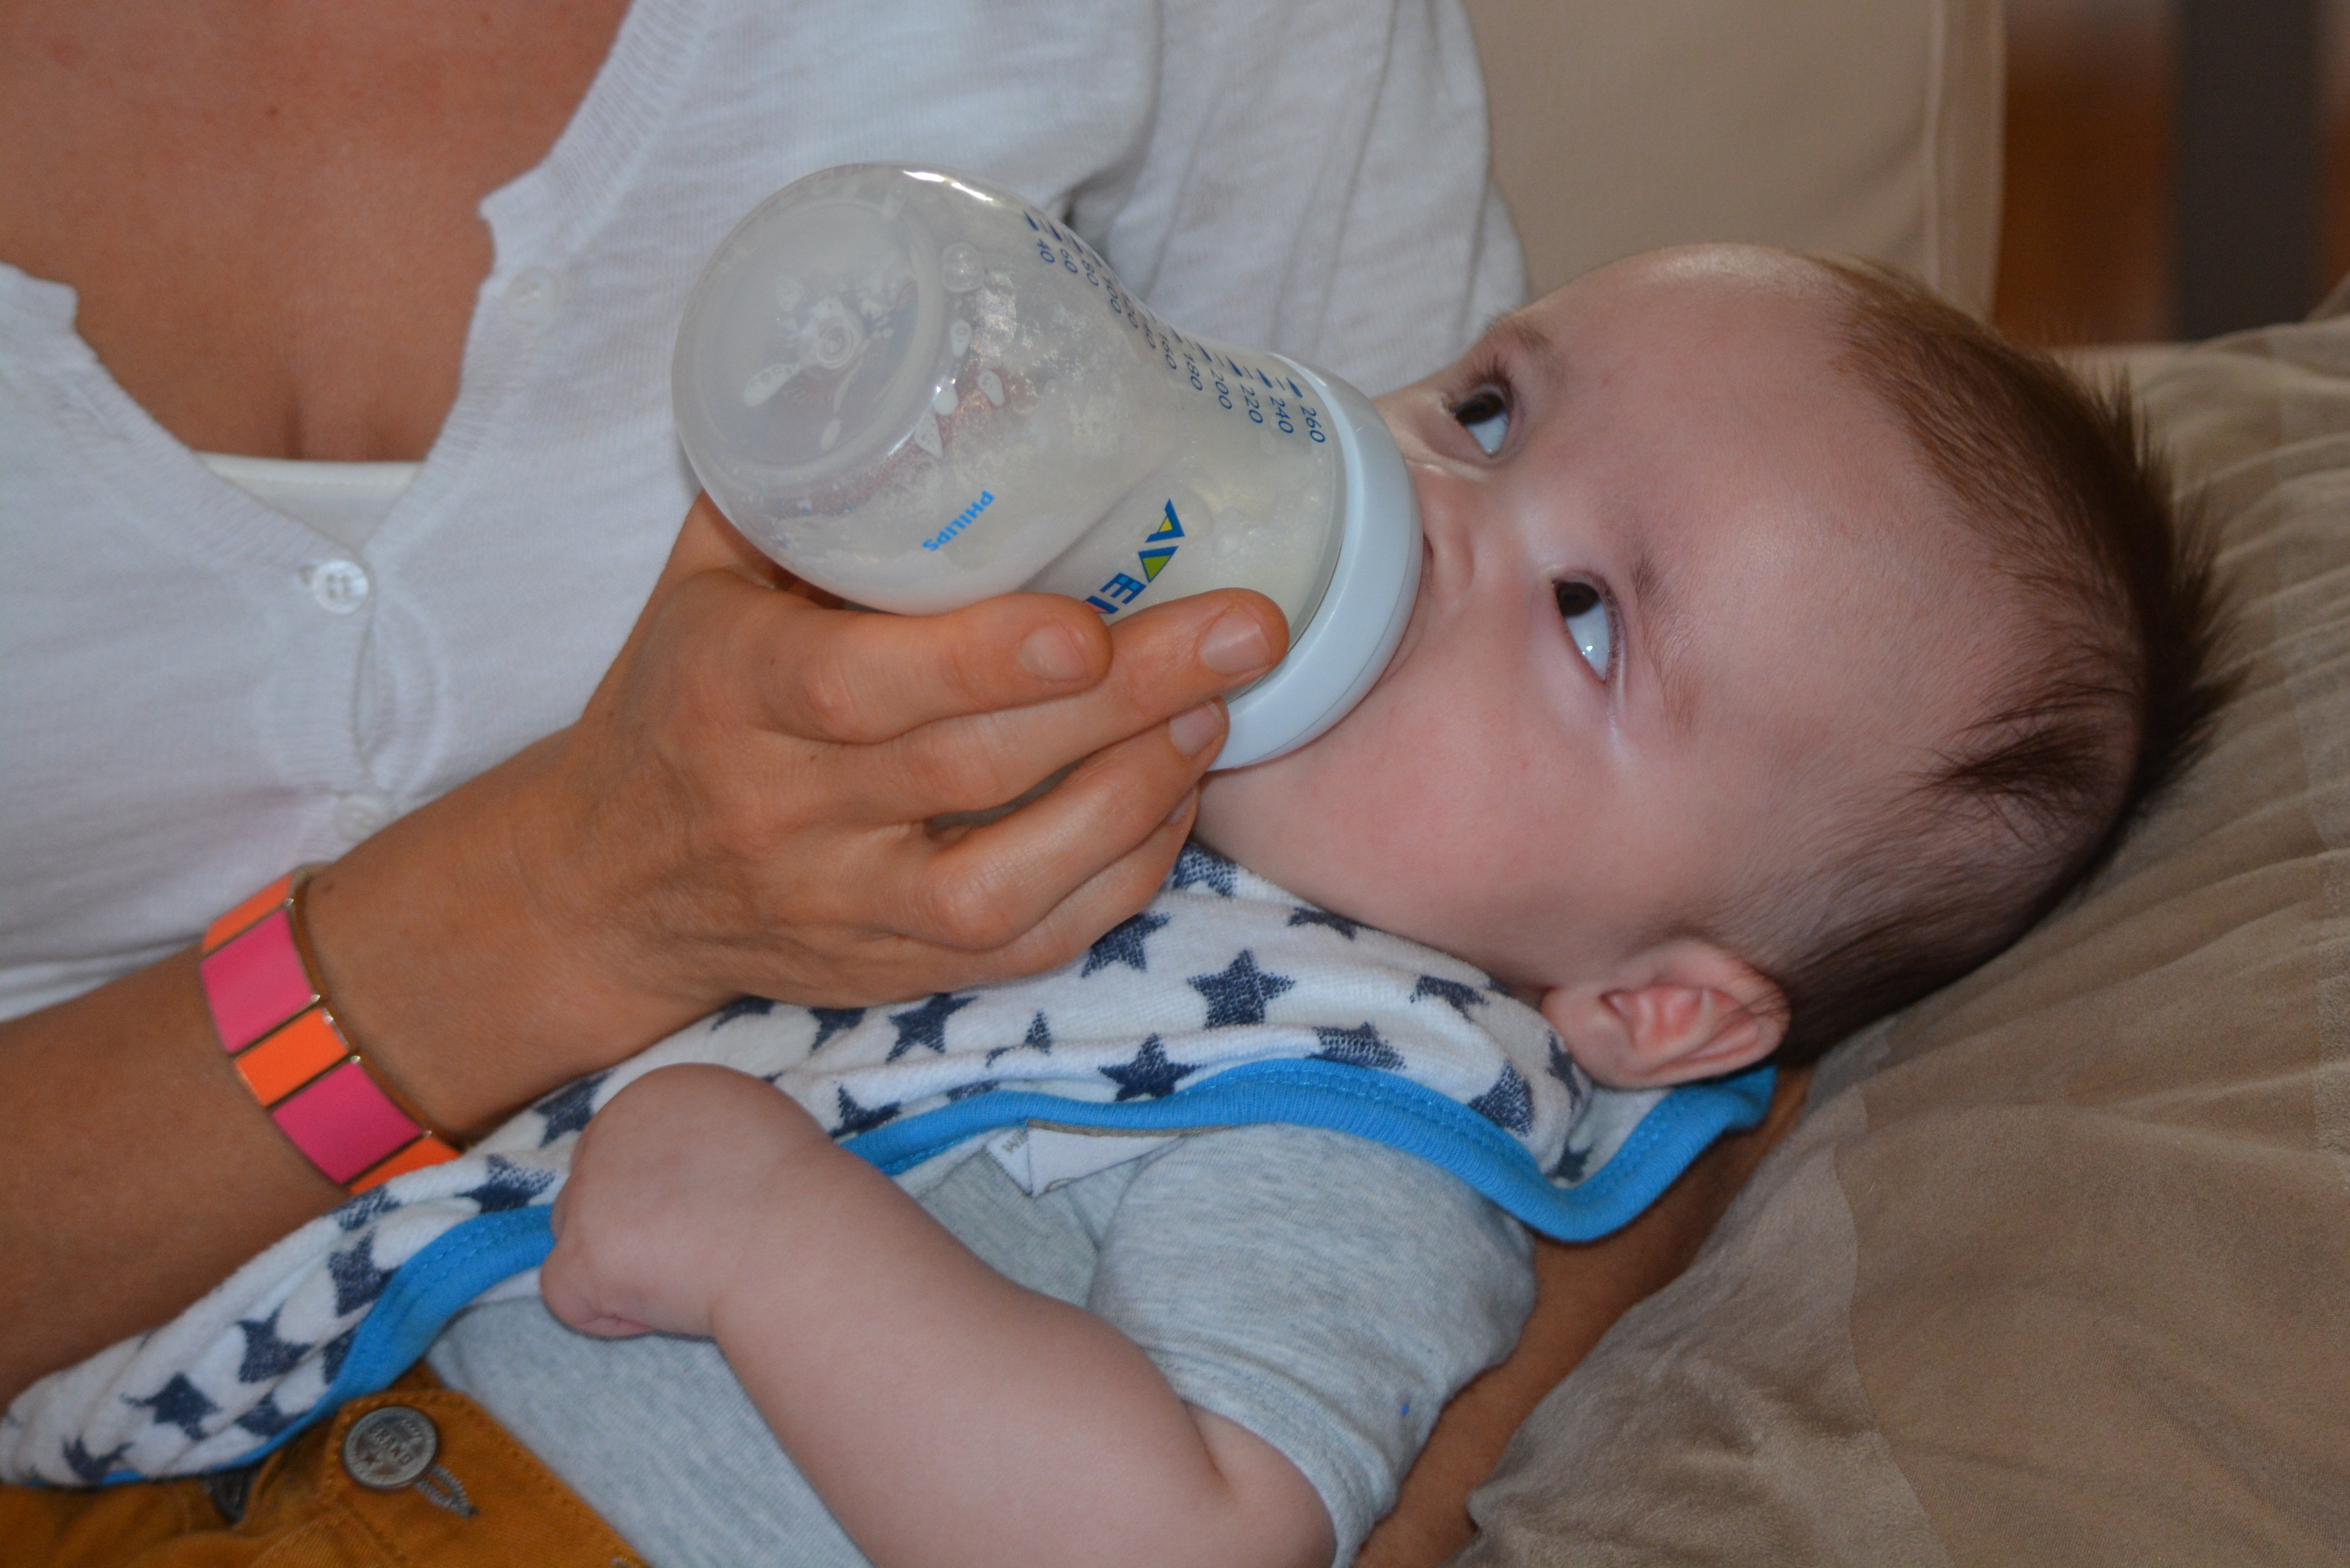
person, people, boy, leg, young, child, bottle, milk, baby, mouth, infant, toddler, skin, plush, organ